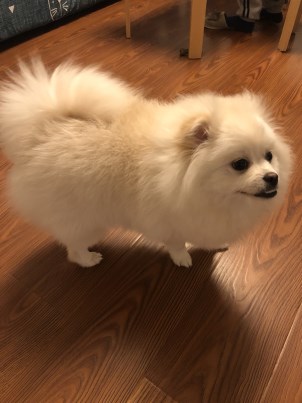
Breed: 1936-n000005-Pomeranian